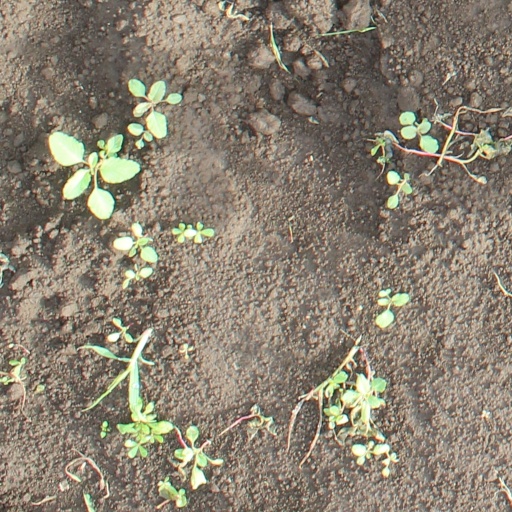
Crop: soybean